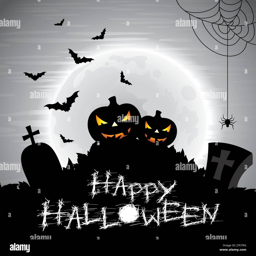
vector illustration on a happy halloween theme with pumpkin